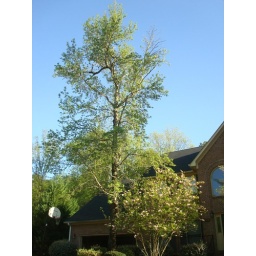
The trees around the house are starting to leave. It's beautiful and green. : )